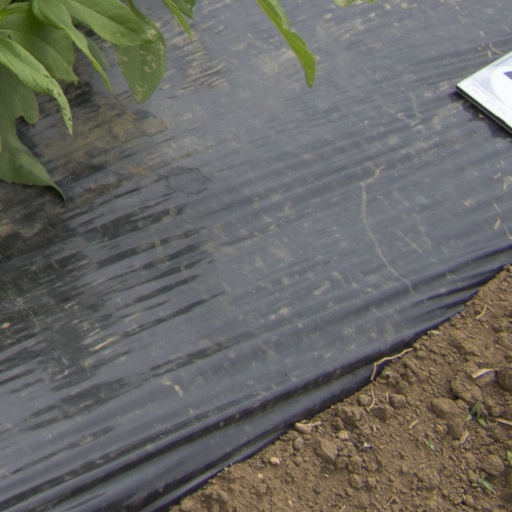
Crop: Jerusalem artichoke